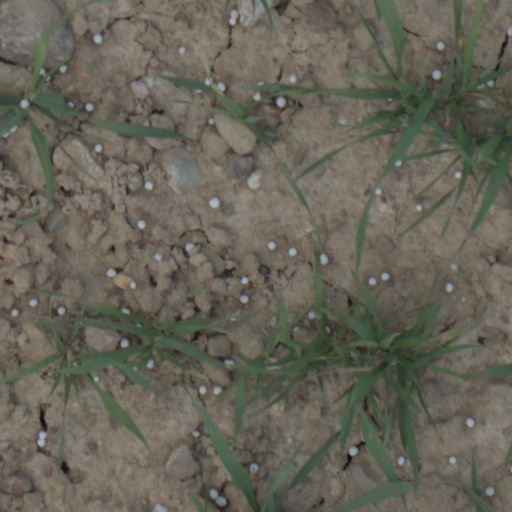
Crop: wheat